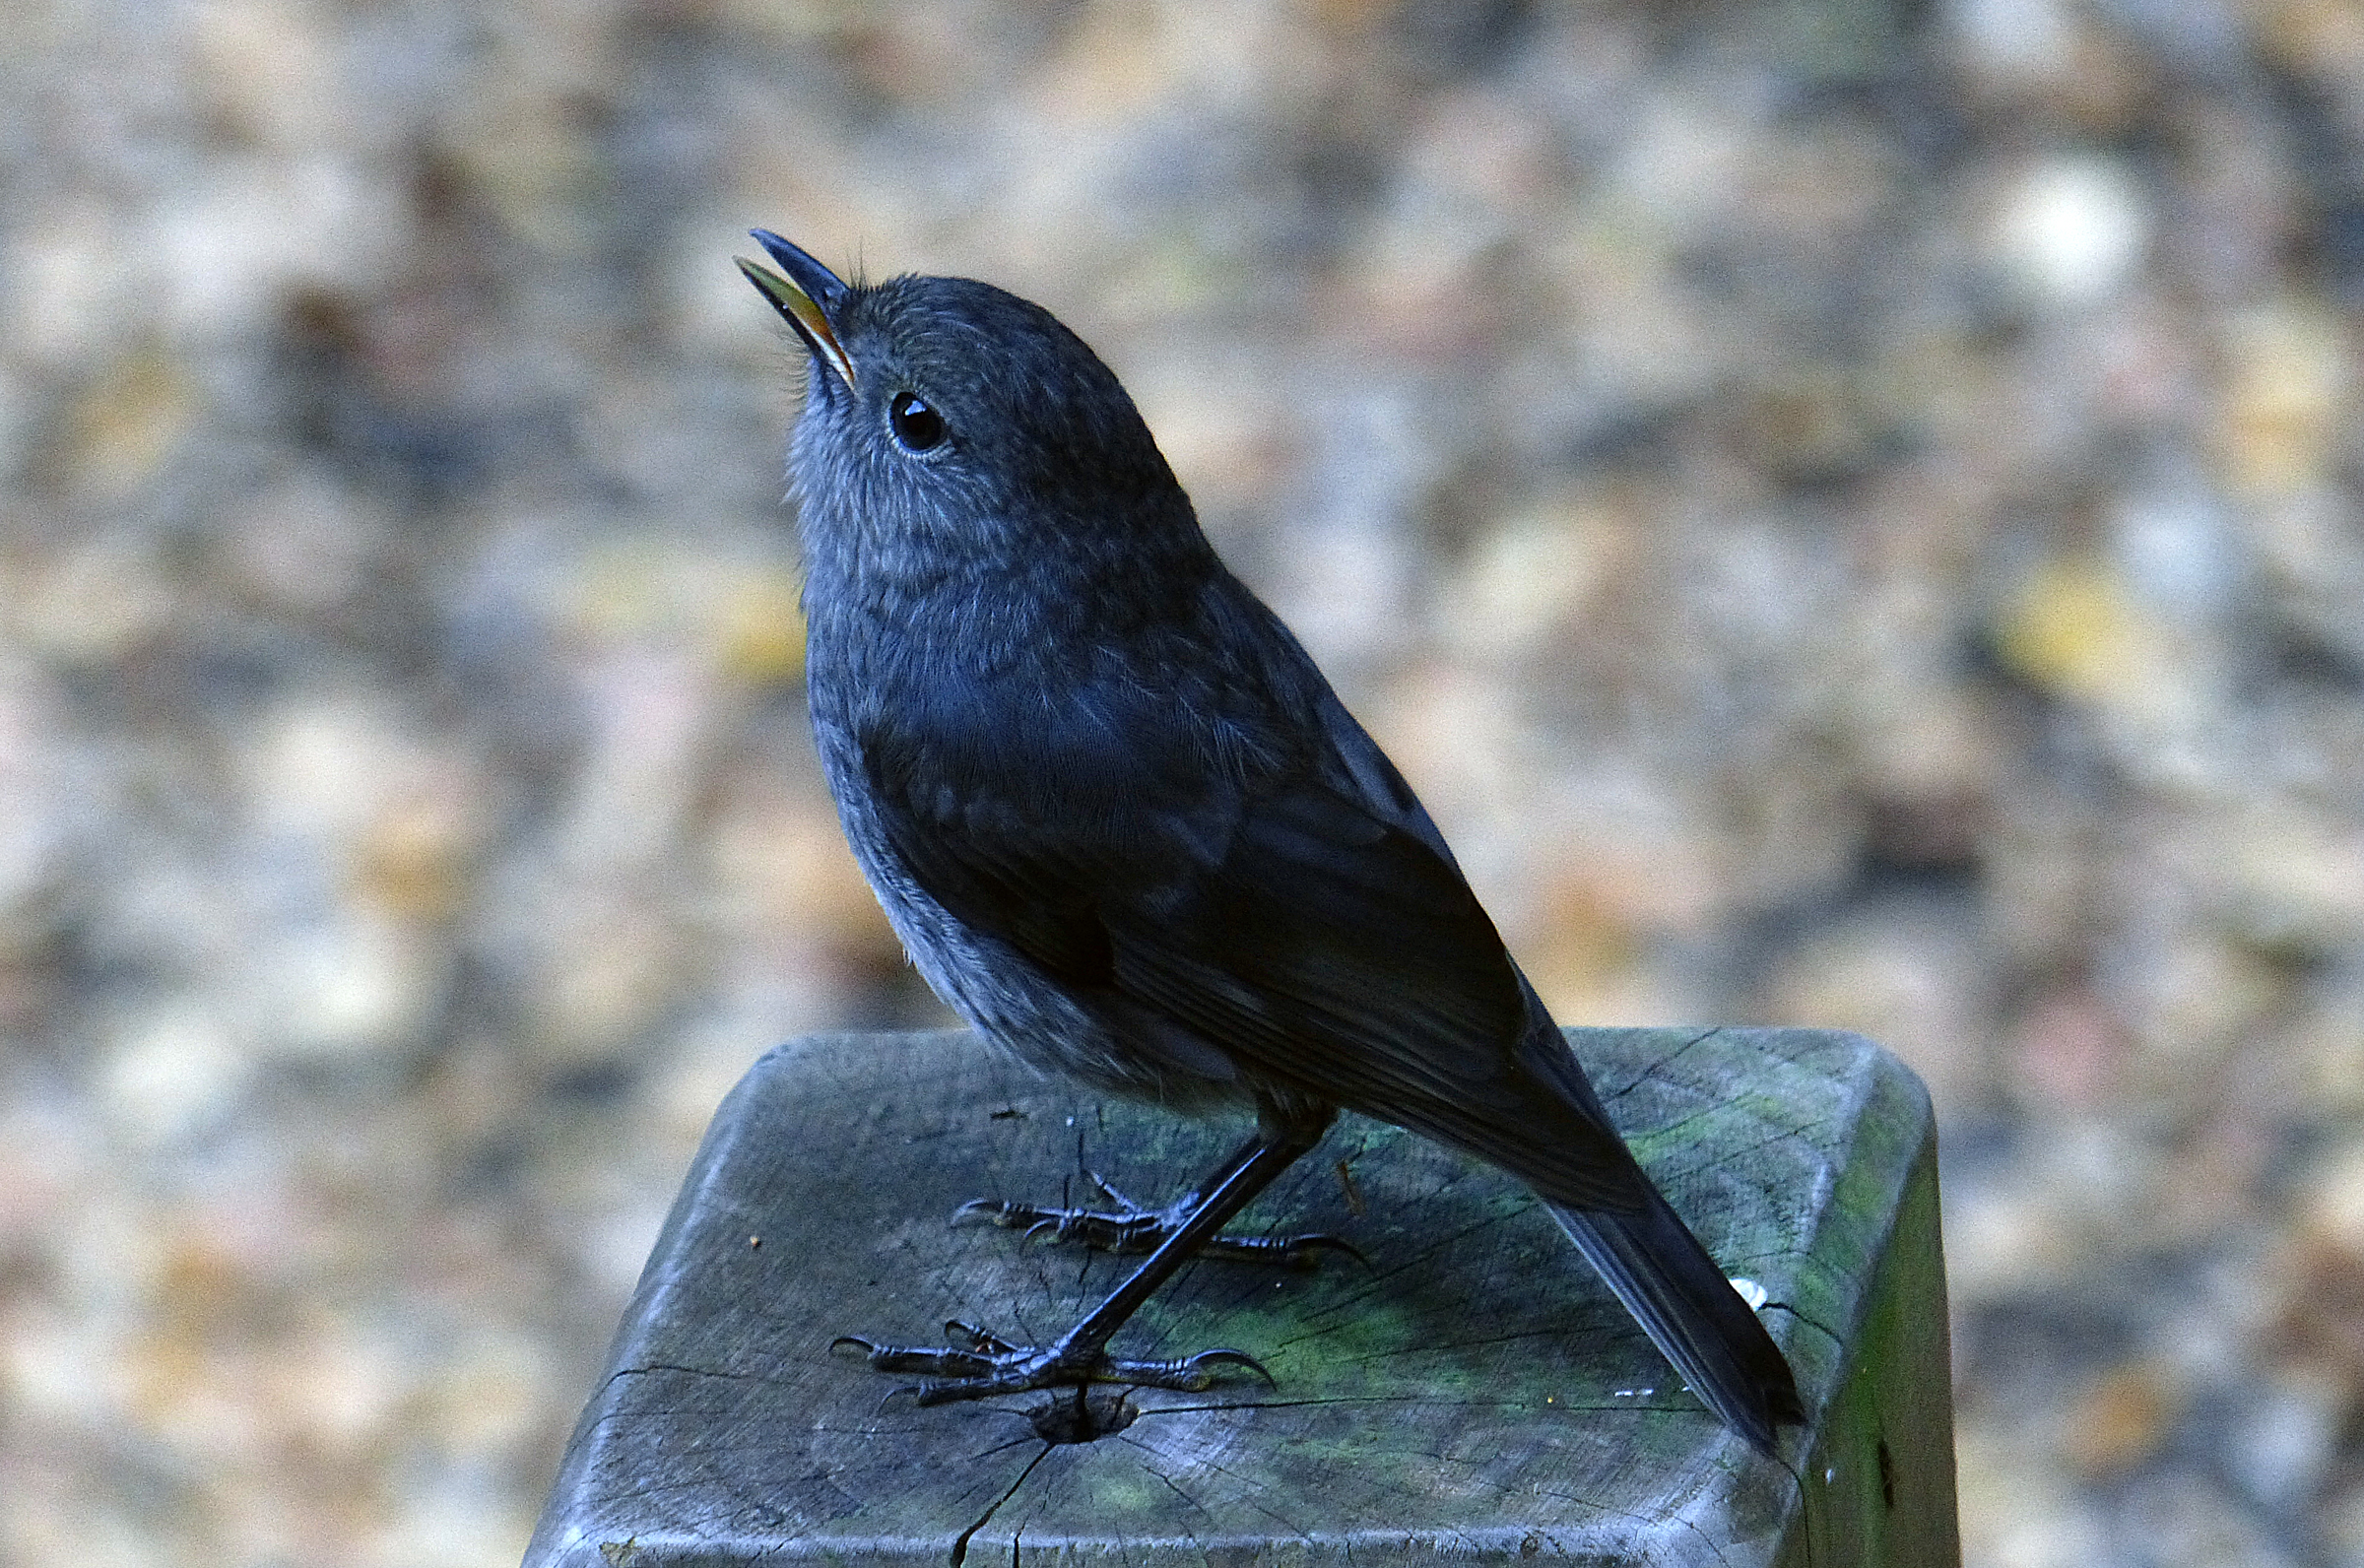
nature, bird, wildlife, beak, robin, fauna, close up, birds, vertebrate, bridgecamera, newzealandbirds, flickrsbestcreatures, bushrobin, blackbird, panasonicdmcfz200, old world flycatcher, perching bird, emberizidae, cinclidae